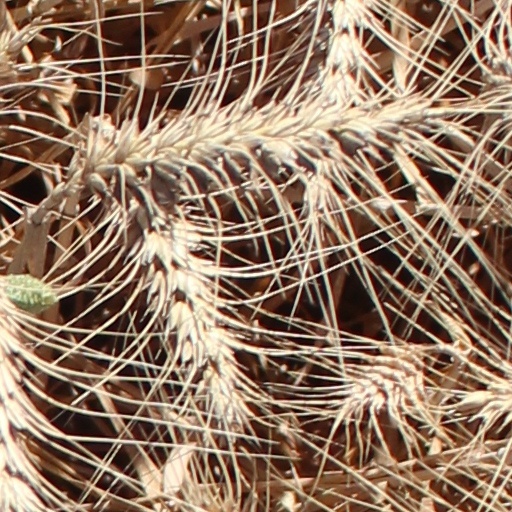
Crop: wheat